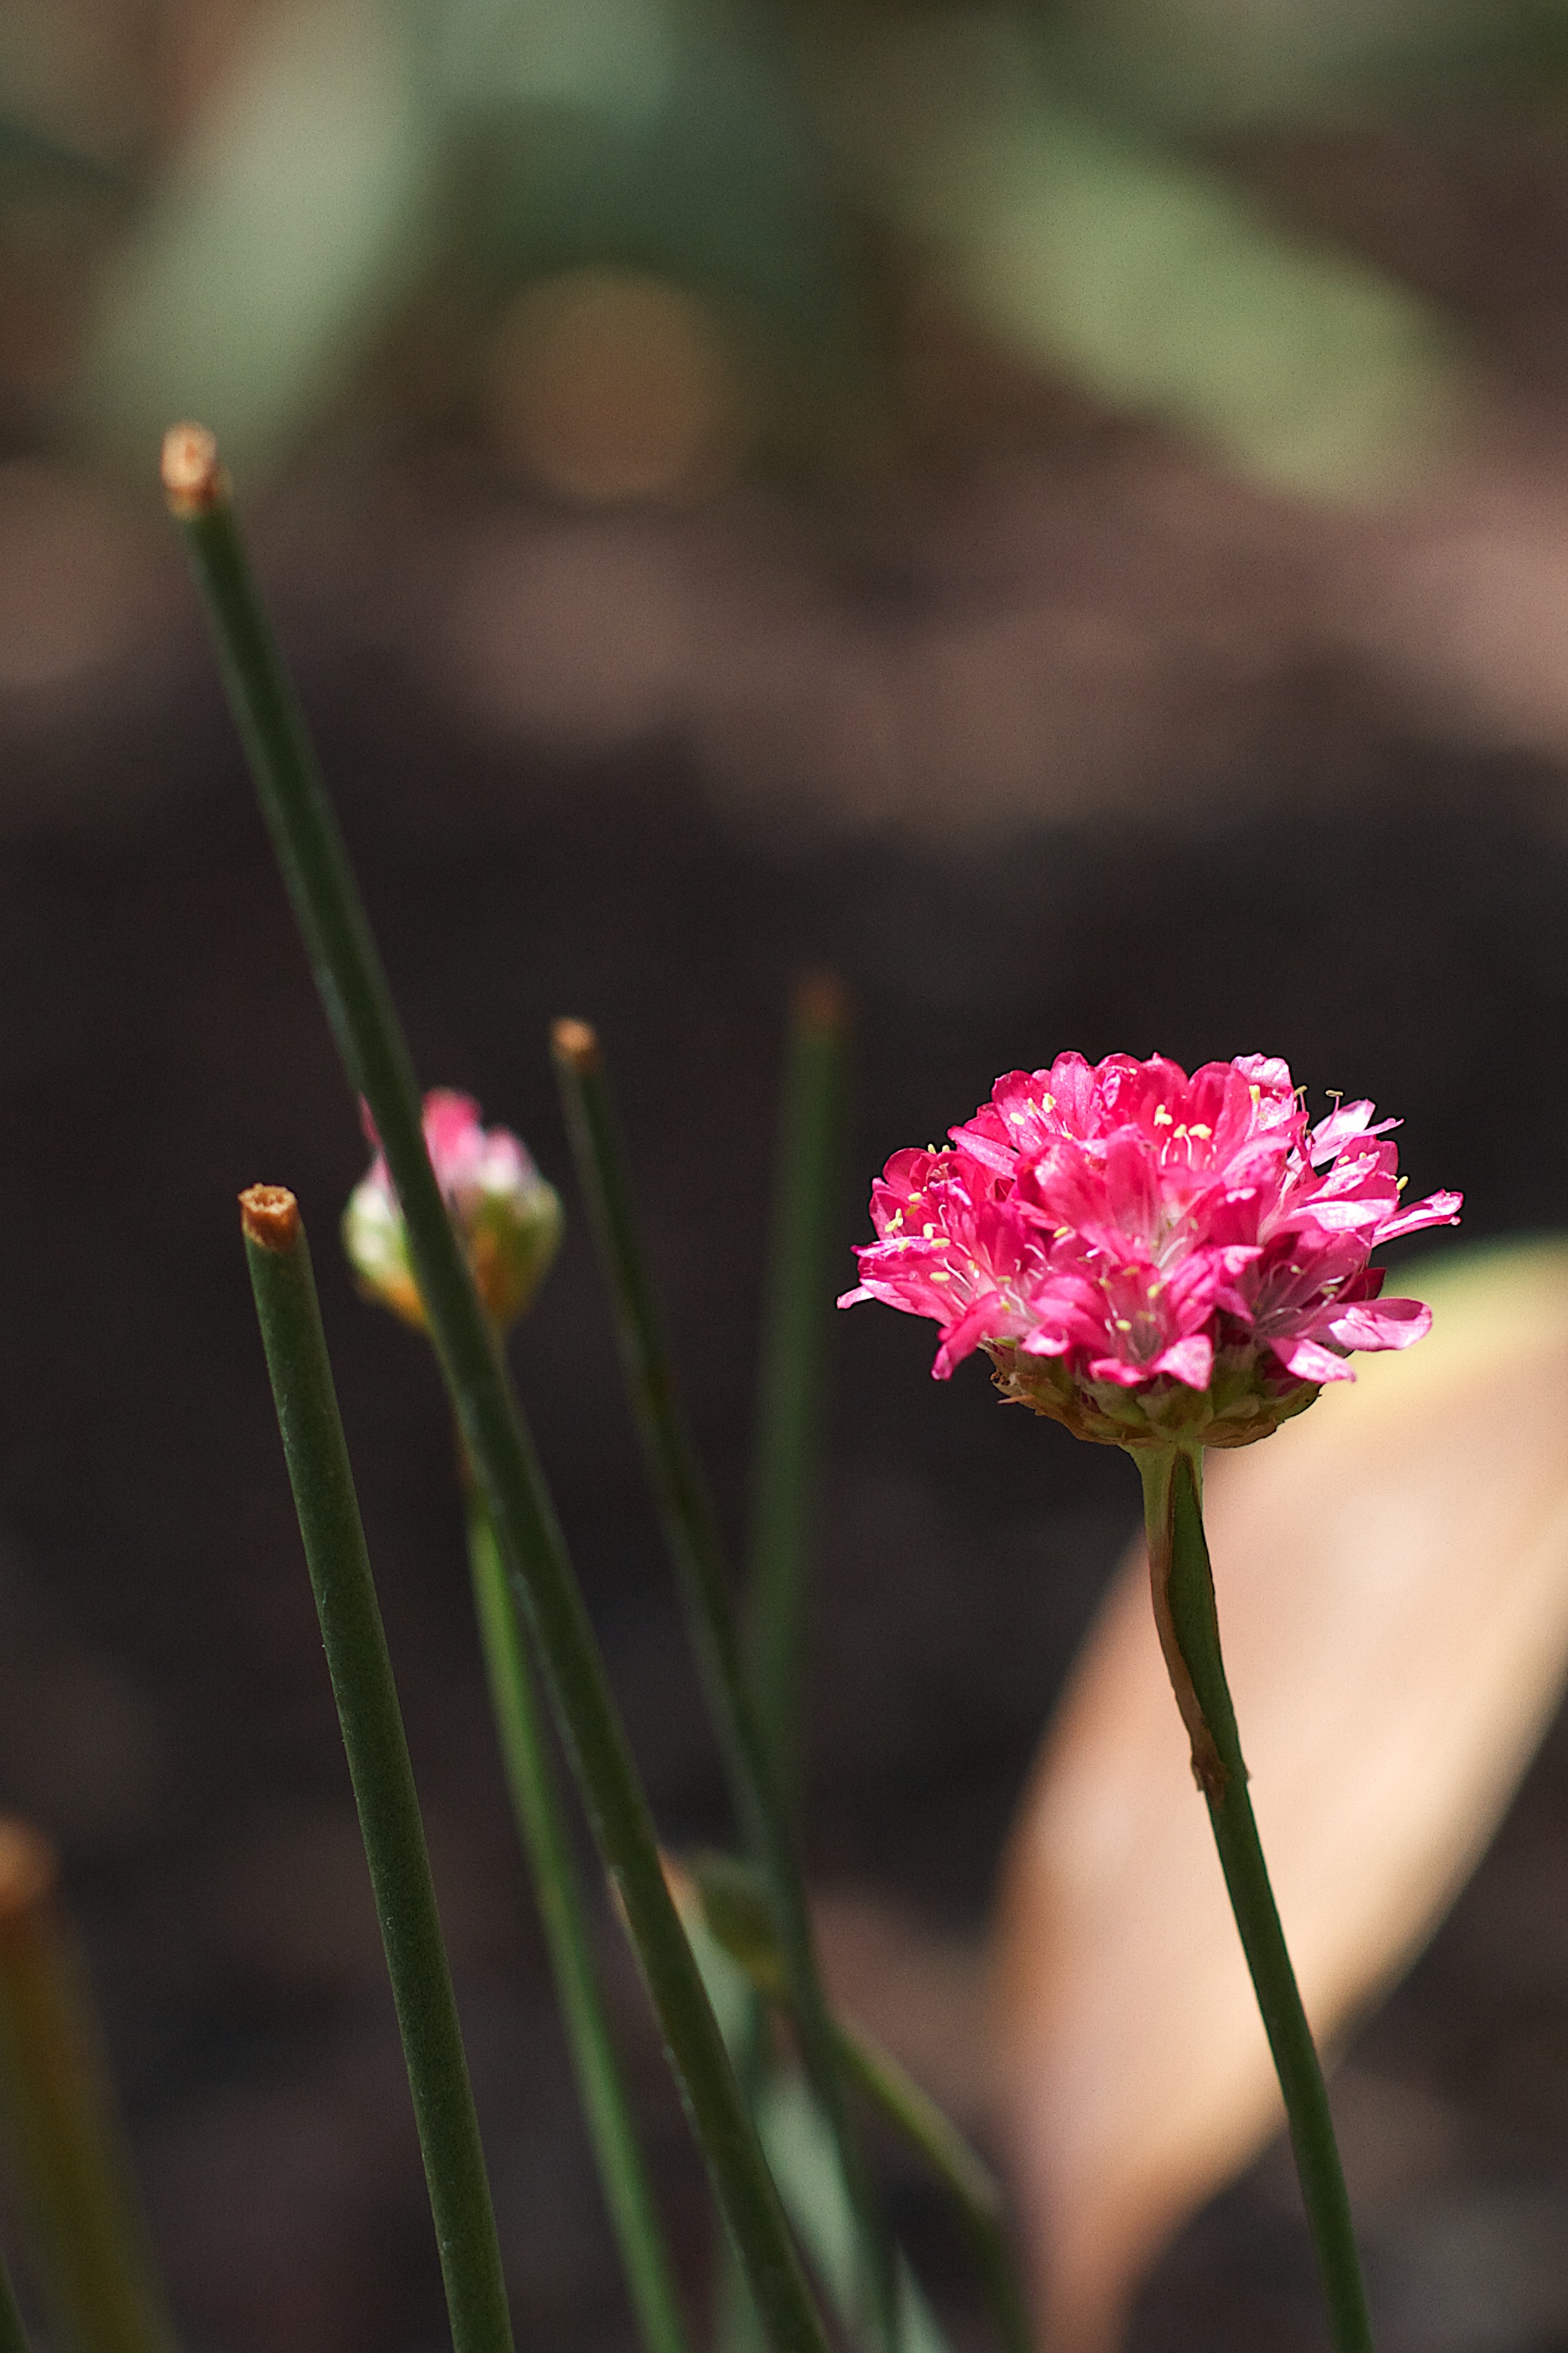
nature, grass, blossom, plant, photography, leaf, flower, petal, green, botany, pink, flora, wildflower, close up, dianthus, macro photography, flowering plant, grass family, plant stem, land plant